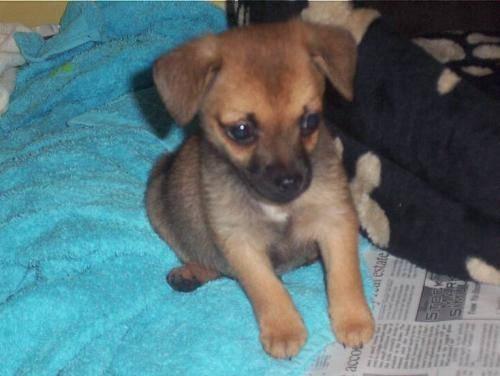
dog